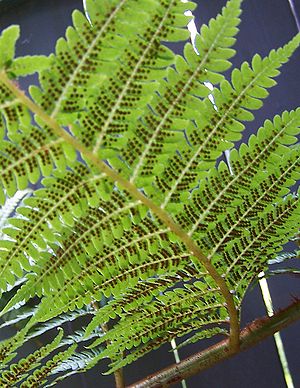
Sorus
Undersiden af sporofyl hos Dicksonia antarctica. Hver prik er en selvstændig sorus.
En sorus kaldes på dansk en sporehushob eller sporehusgruppe, og er en ansamling af sporangier.